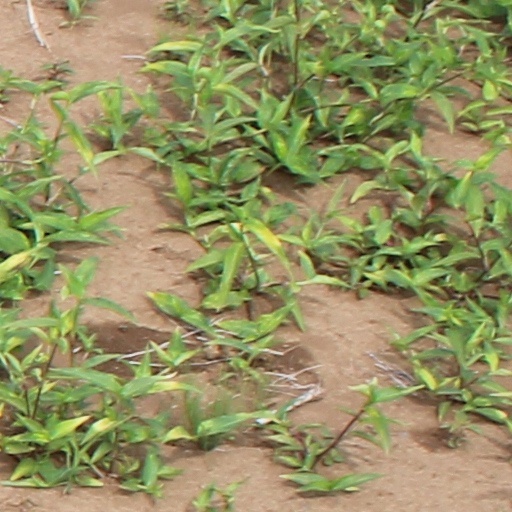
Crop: wheat